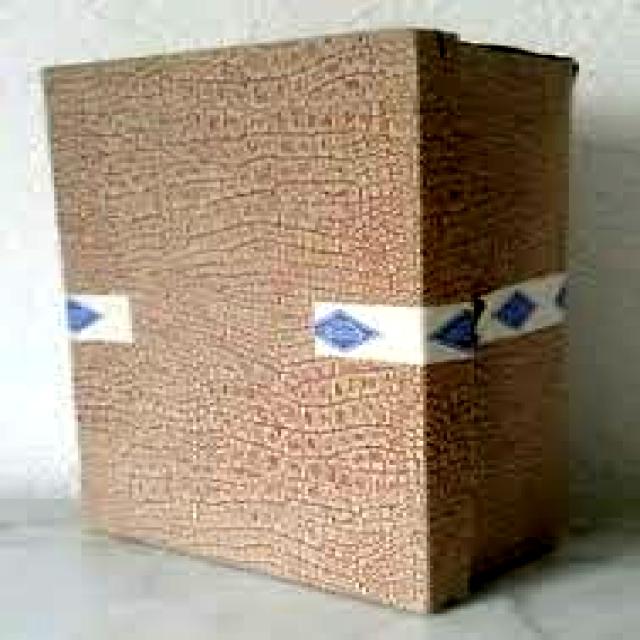
Label: Paper